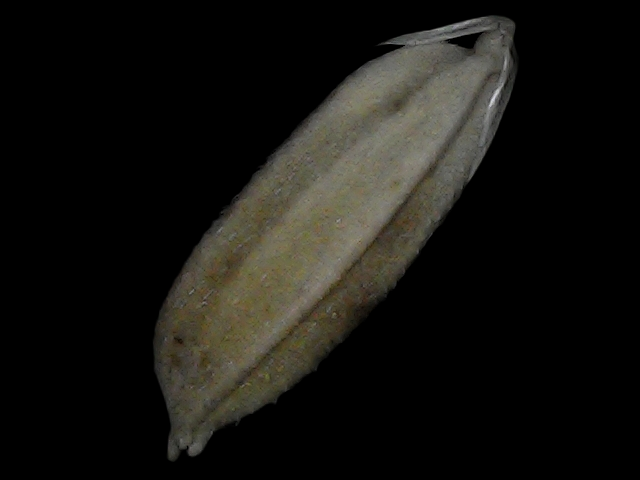
Rice variety: Bd72